Neanderthal 1

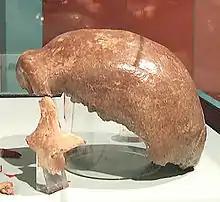
Neanderthal 1, lateral view, front/left: the pieces of the temporal and zygomatic bone discovered in 2000

From 1991 onward, the bones were re-analyzed by an international team of researchers. Radiocarbon dating suggested an age of around 39,900 ± 620 years, leading some to conclude that these individuals belonged to the last populations of Neanderthals in Europe. In 1997, the research team succeeded in extracting mitochondrial DNA from the humerus of the type specimen, marking the first sample of Neanderthal mtDNA ever obtained. However, the results were interpreted cautiously in the initial analysis. Despite this, the evidence led to the conclusion that Neanderthals were not genetically distinct from anatomically modern humans. The title of the Cell journal issue read: "Neanderthals were not our ancestors." The subsequent decoding of the Neanderthal genome in 2010 revealed that they may have been genetically compatible with modern humans (see section below).